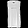
Label: T - shirt / top